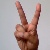
The image shows a hand gesture representing the letter 'V' in Indian Sign Language.